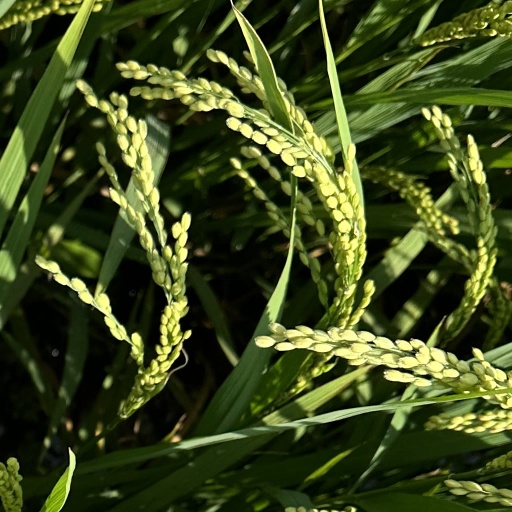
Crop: rice